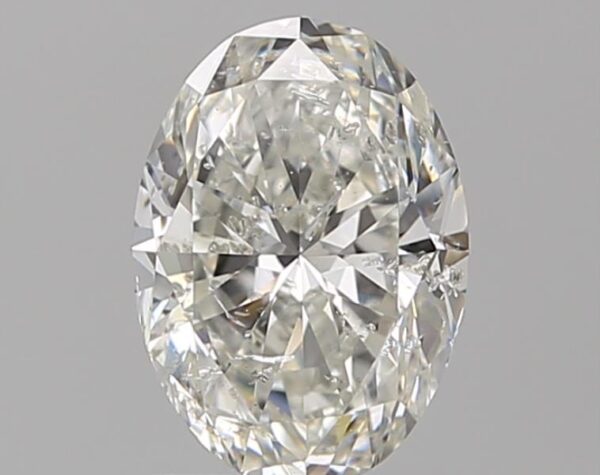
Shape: oval
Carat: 1
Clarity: SI2
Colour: H
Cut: EX
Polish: VG
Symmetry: VG
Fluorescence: N
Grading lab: IGI
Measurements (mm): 7.72 x 5.54 x 3.46